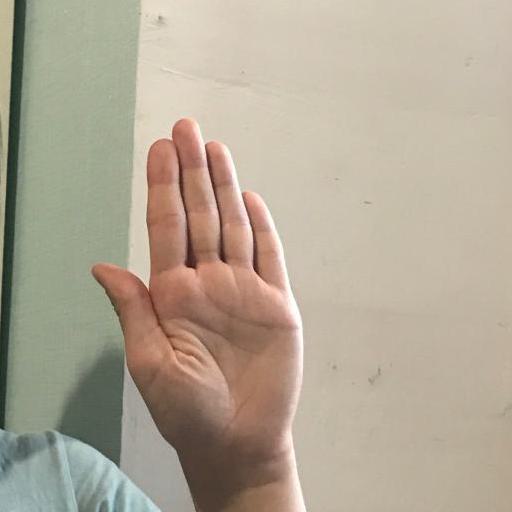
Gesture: stop